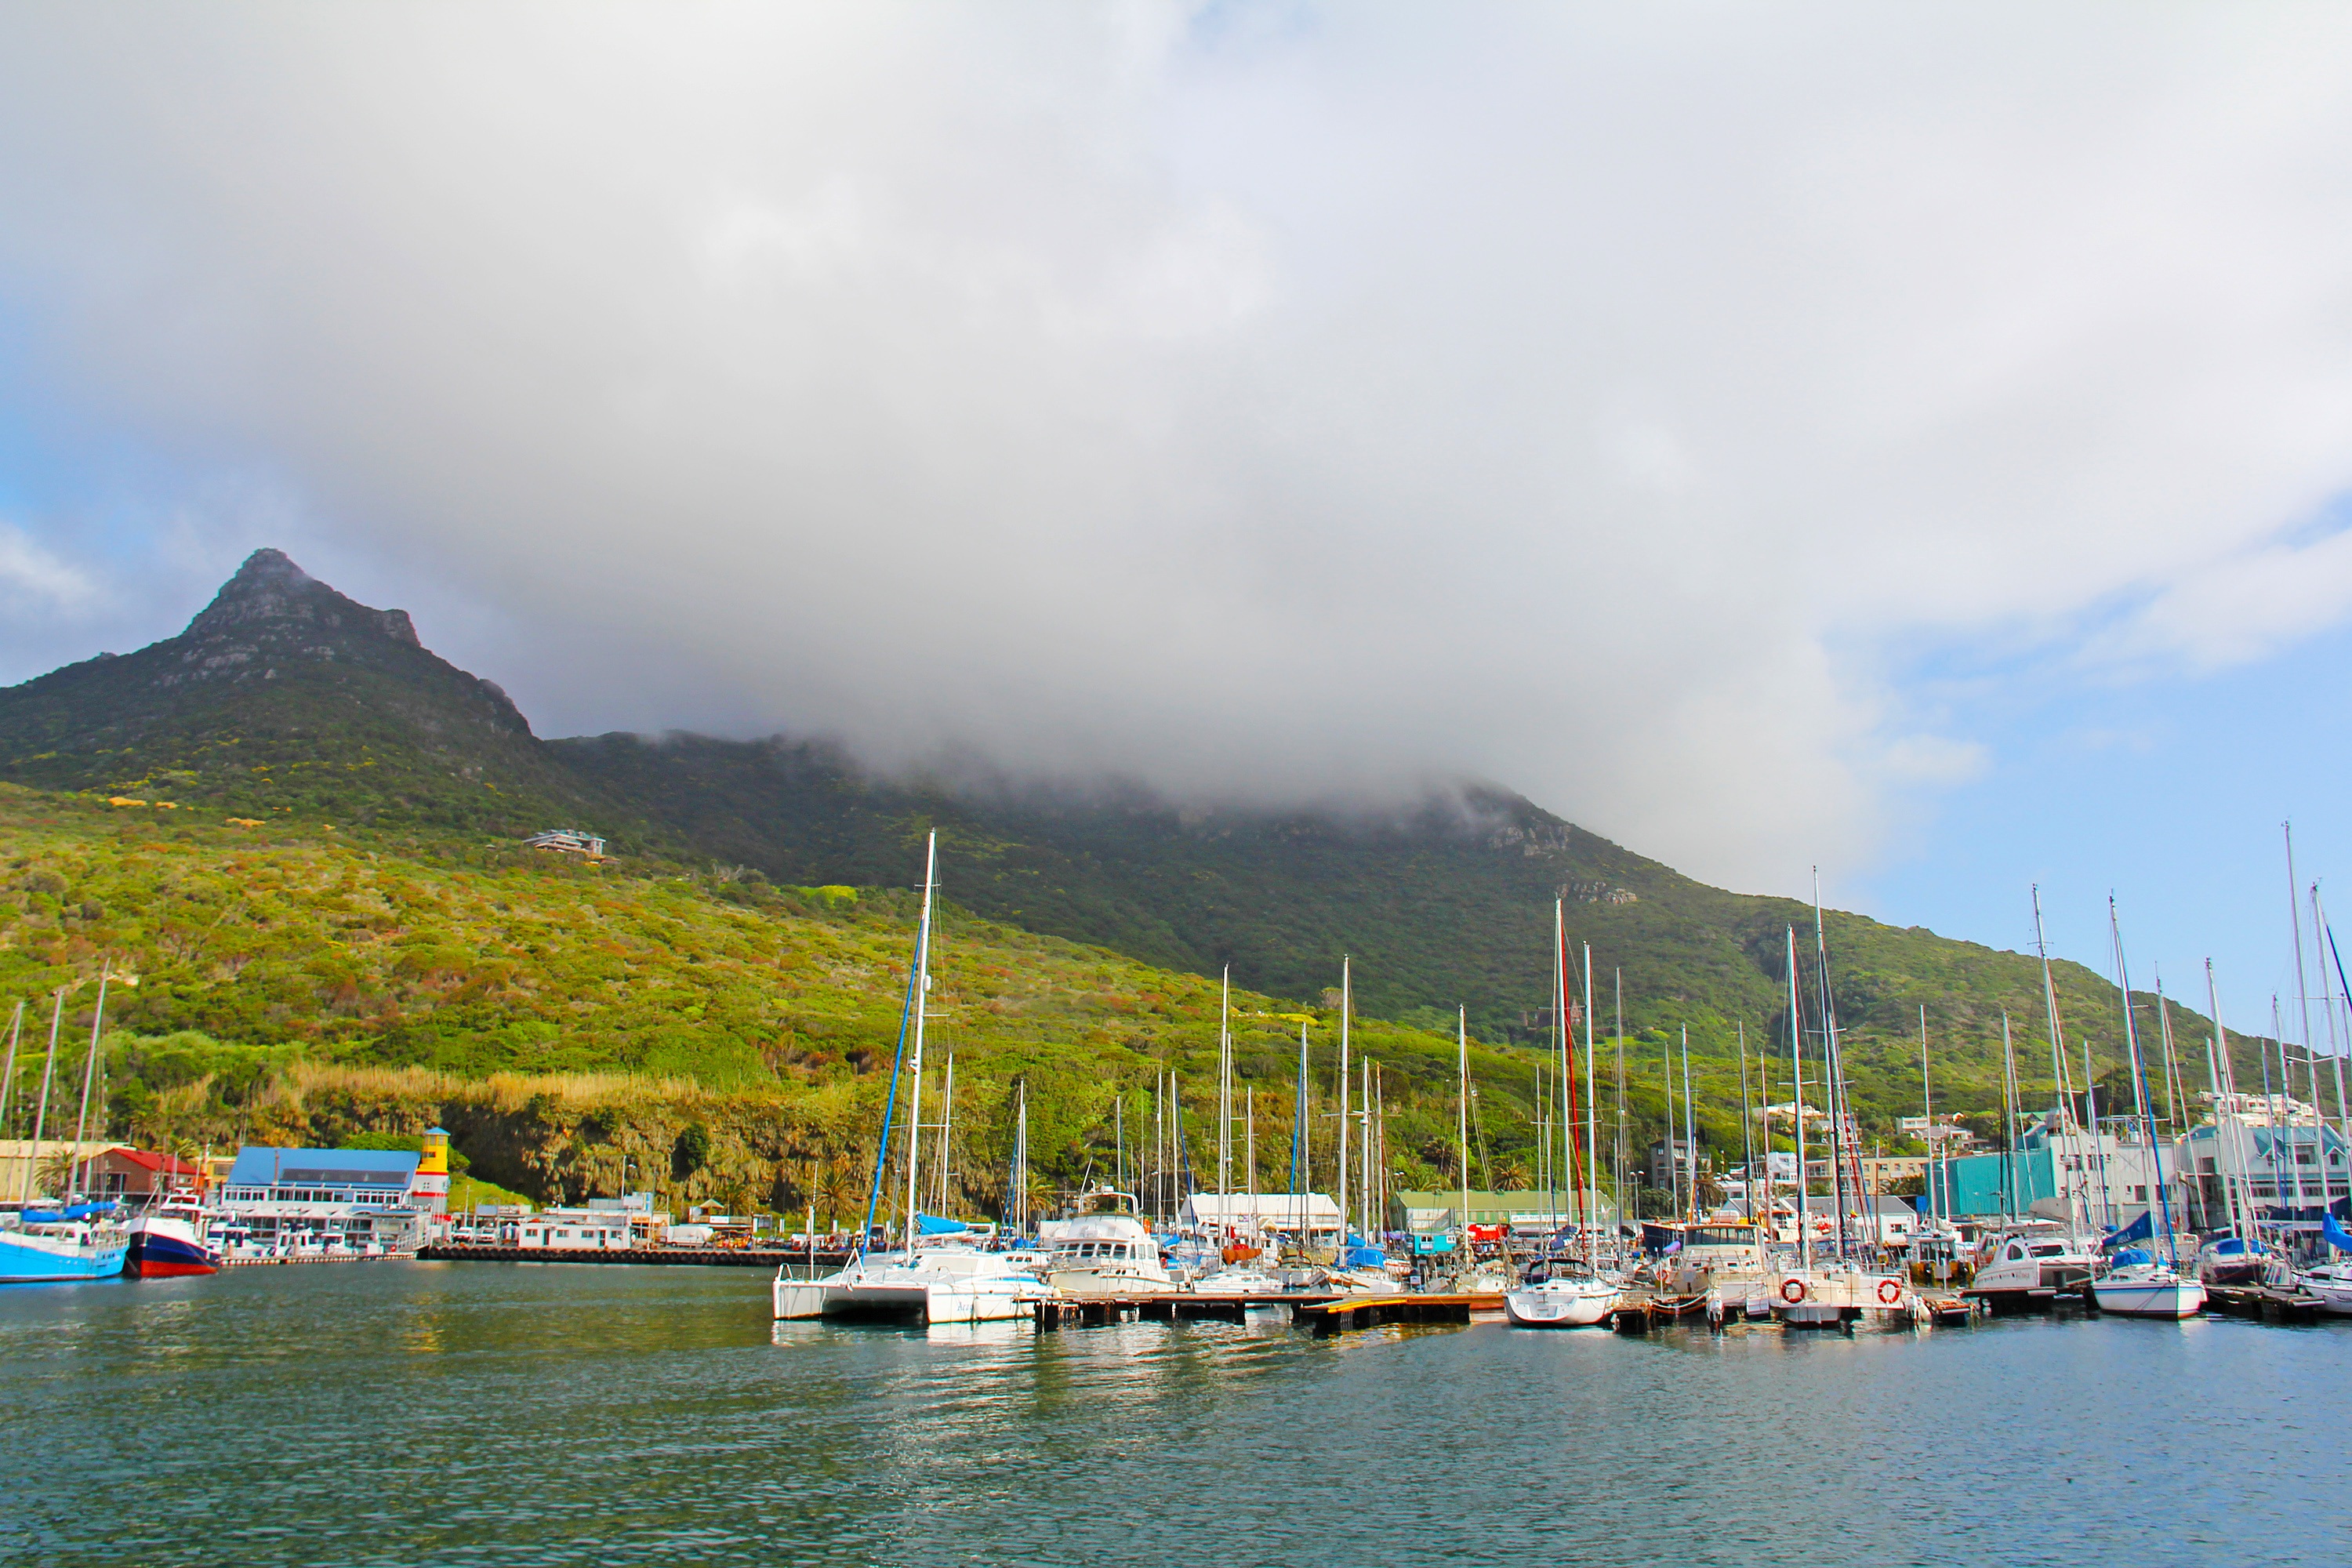
sea, coast, nature, rock, ocean, mountain, dock, boat, lake, vacation, travel, coastline, vehicle, scenic, scenery, bay, harbor, fjord, marina, clouds, boating, habour, south africa, landform, cape town, impressively, hout bay habour